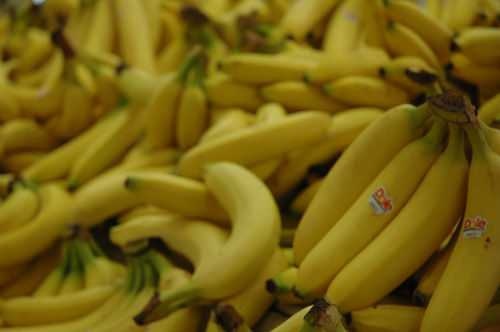
Label: Banana